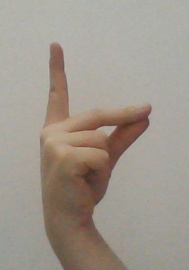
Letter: ta